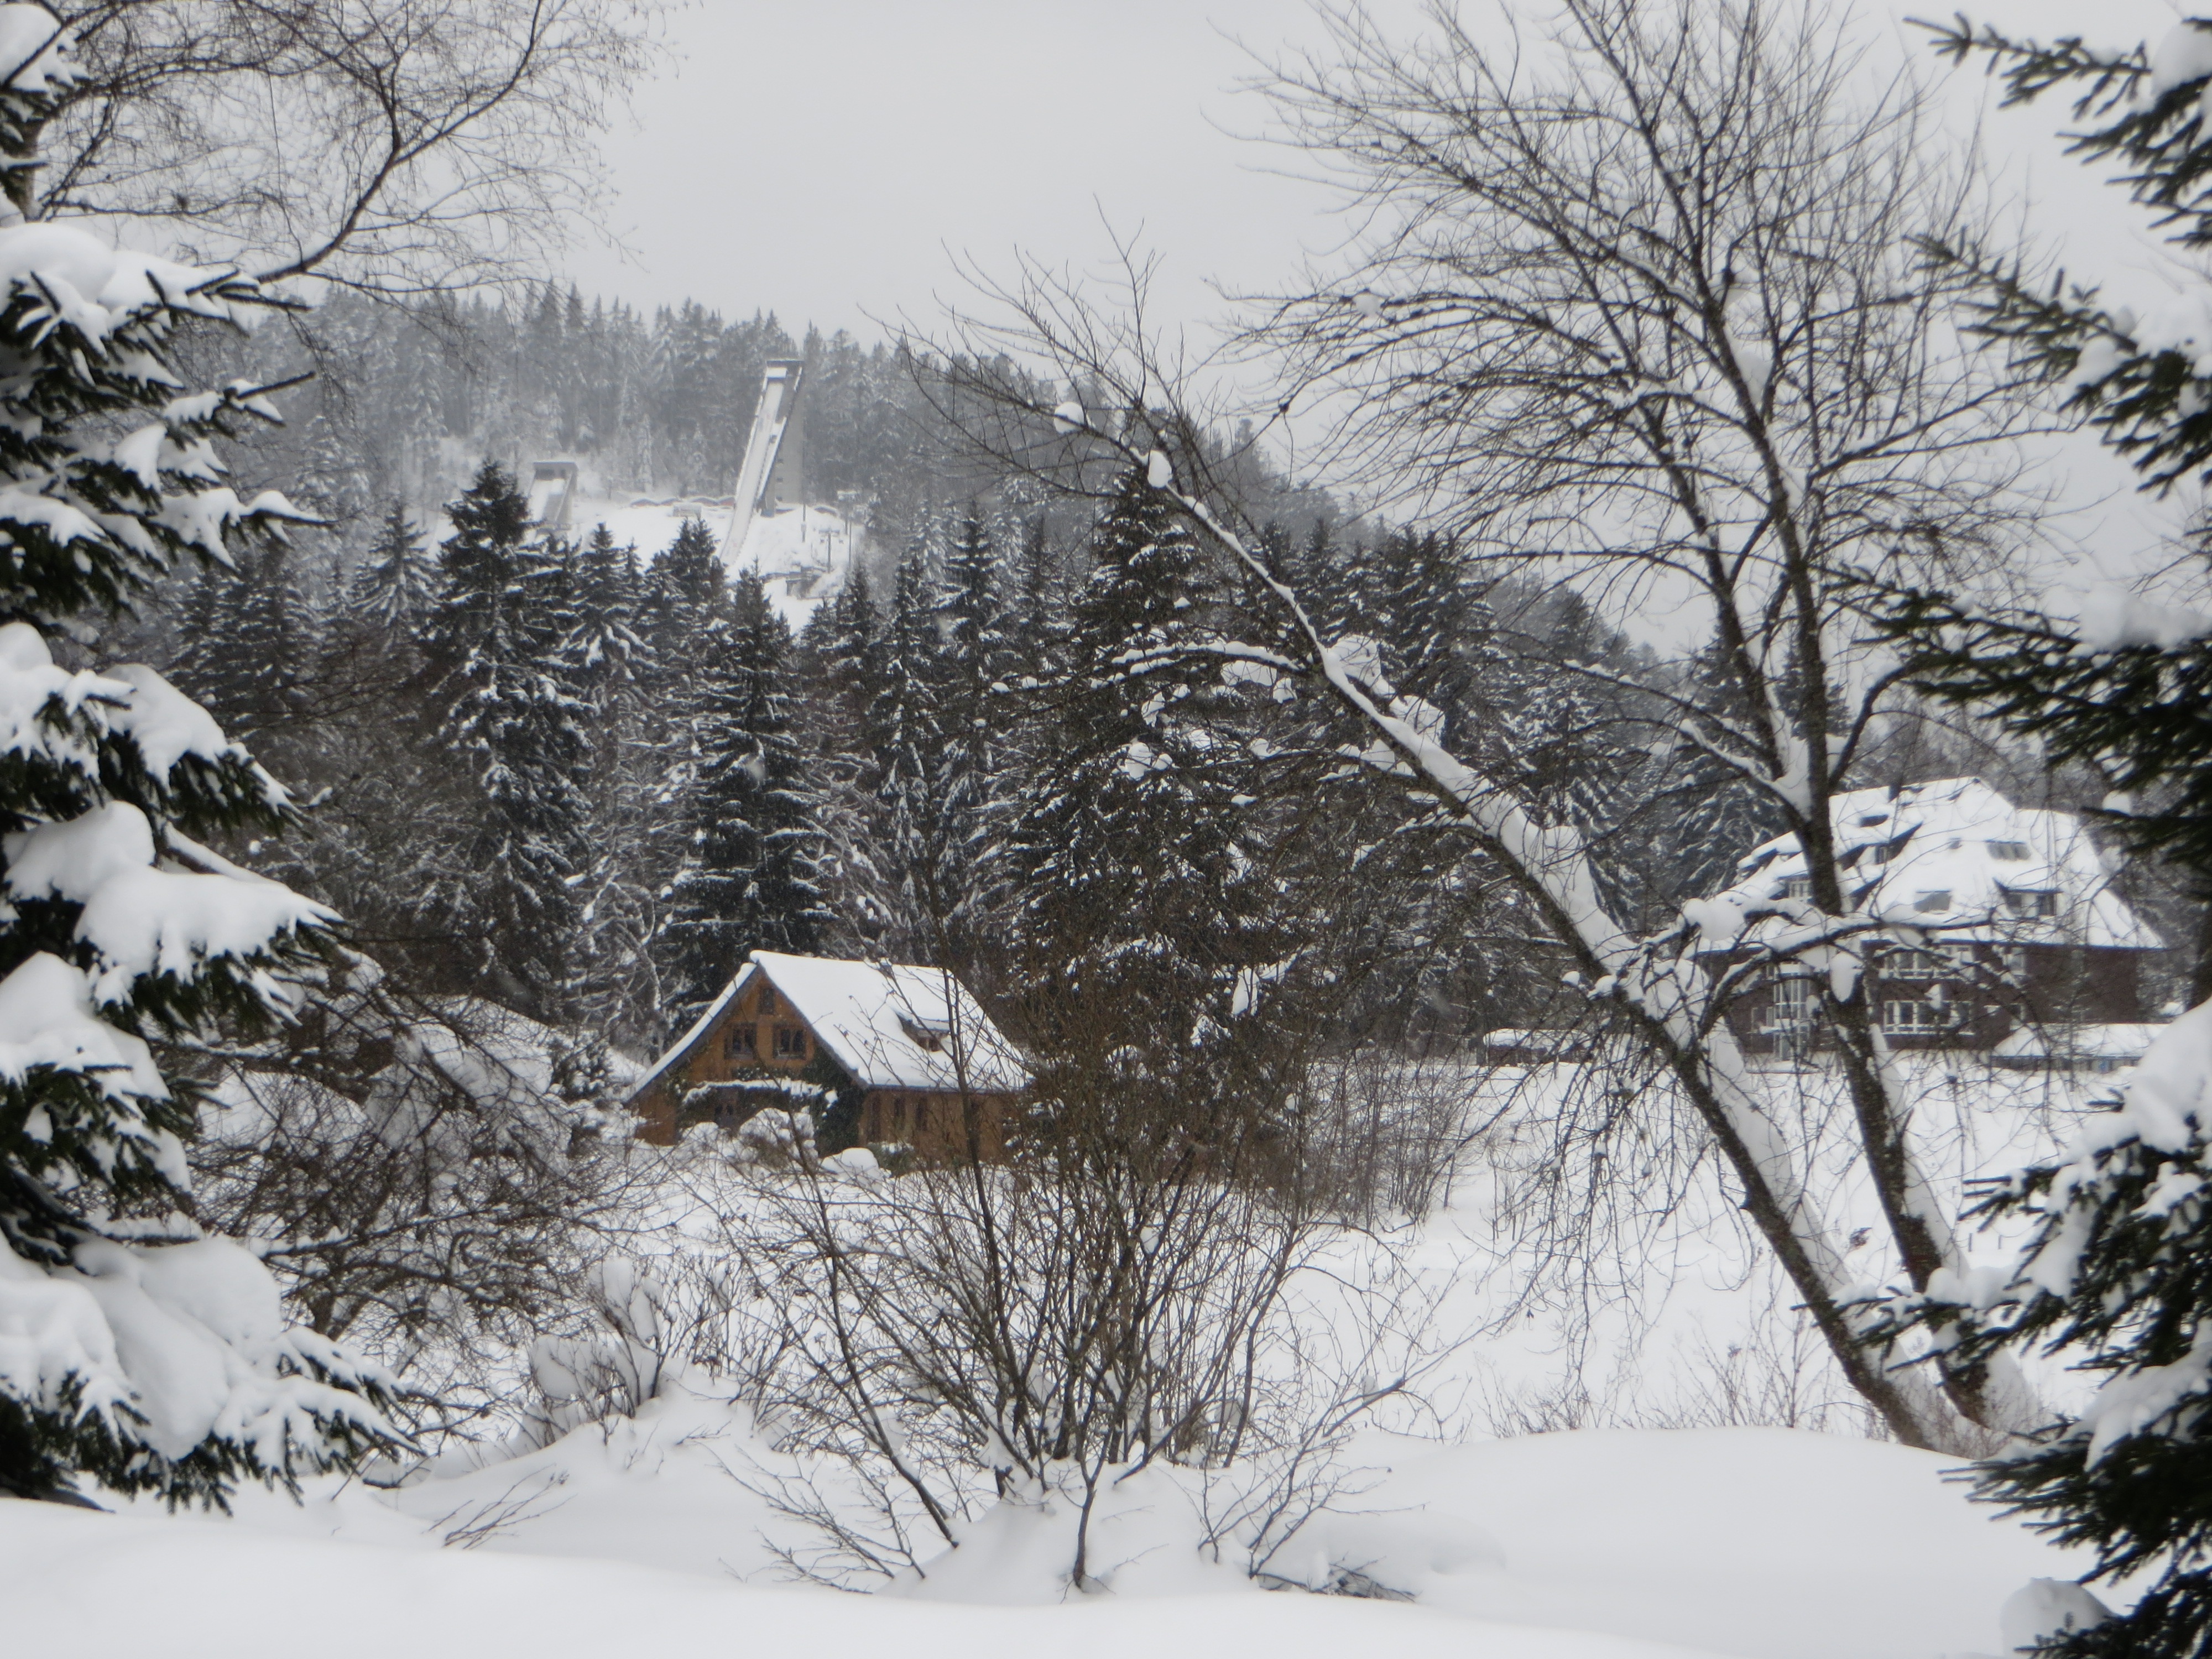
landscape, tree, nature, forest, branch, snow, winter, white, view, frost, weather, season, mountains, ski, germany, blizzard, freezing, snow landscape, woody plant, winter storm